Sydvaranger

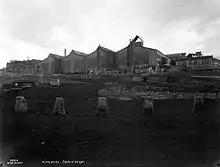

Most of Sydvaranger's original workforce came from Troms and Nordland, most of which were construction workers. Finnmark was experiencing a decline in fishing and some of the workforce came from nearby. The first trade union, Nordens Klippe, was established on 8 September 1906. Gradually separate trade unions for each profession were established. The first strike took place in 1908, but did not last long. Nils Albin Hedman was the first person to be killed in a working accident. The closest hospital was in Vadsø, but this raised the need for a hospital in Kirkenes. As there already were three public hospitals in Finnmark, the company was required to build a private hospital for its workers—non-employees had to travel to Vadsø or Vardø.